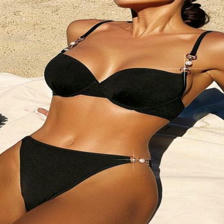
Label: Modal